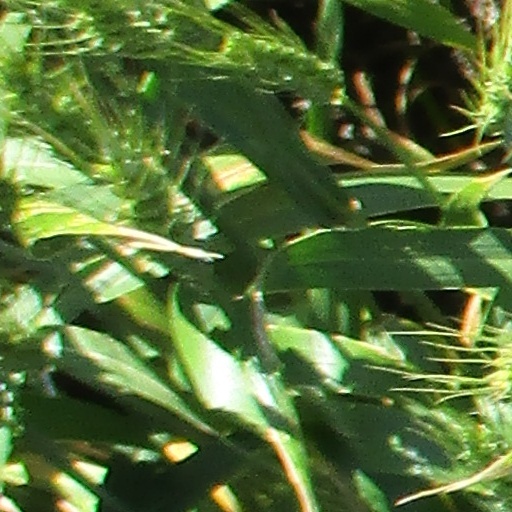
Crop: wheat